Four Horsemen of the Apocalypse (painting)

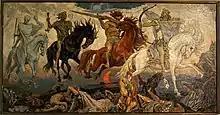
Study

Four Horsemen of the Apocalypse is an 1887 painting by Russian artist Viktor Vasnetsov.